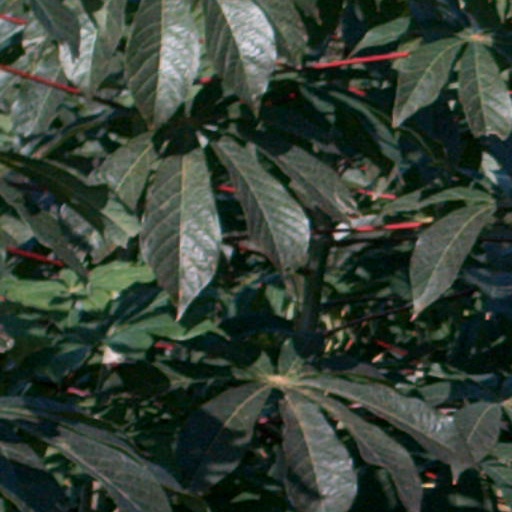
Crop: cassava